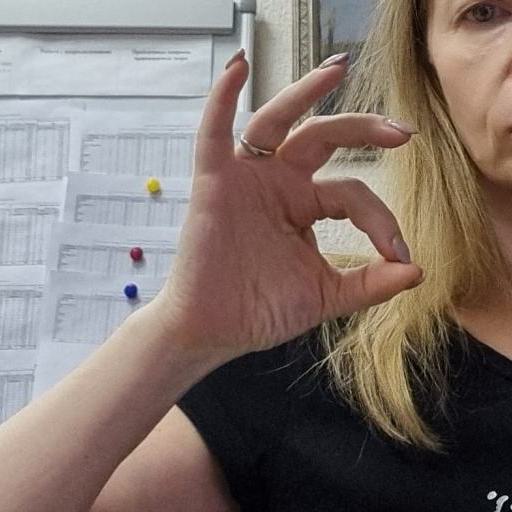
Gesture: ok